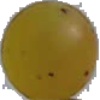
Label: white_grape